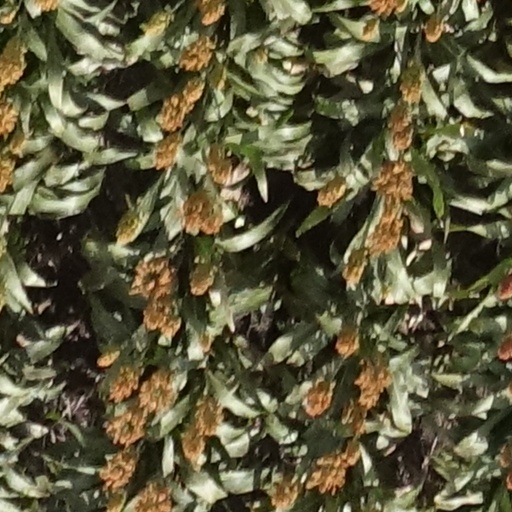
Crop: sorghum